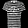
Label: T - shirt / top